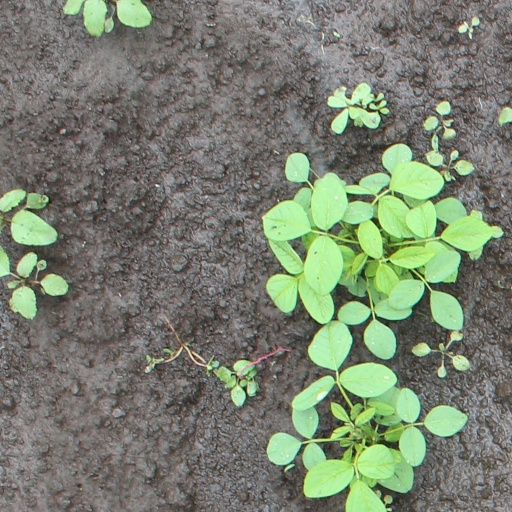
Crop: soybean